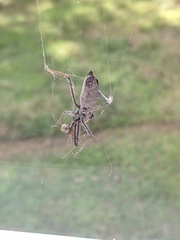
Species: Parasteatoda_tepidariorum